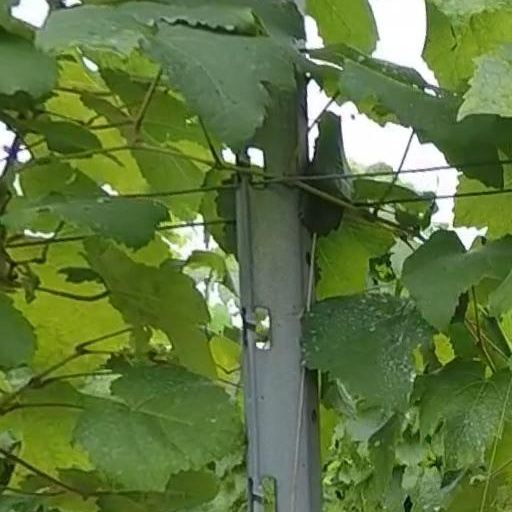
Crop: grape